Rearing Horse and Mounted Warrior

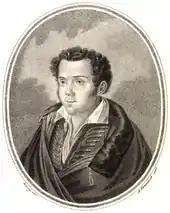
István Ferenczy in 1810 by Sándor Ádám Ehrenreich

In 1818, a Hungarian sculptor, István Ferenczy, moved from Hungary to Rome and spent 6 years there as a student of the acclaimed sculptors Bertel Thorvaldsen and Antonio Canova. During his stay in Rome, Ferenczy gathered a collection of 82 works of art, including this statuette, which he had acquired in the mistaken belief that it was a Greek work. In 1846 he prepared an inventory with the intention of selling the collection to the Hungarian state, still with the statuette as an ancient work from Athens, but the sale did not go through. As Ferenczy's will stated that the crates of his collection were not to be opened for 50 years, the collection remained untouched for a long time after his death in 1856. The family reached a deal with the Museum of Fine Arts in Budapest and sold the collection to them in 1914, still none the wiser about the statuette. After discovering its provenance, the heirs sued the museum for a misleading sale and poor payments during the aftermath of World War I.